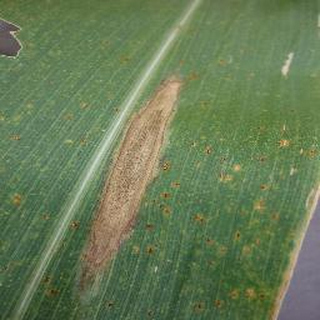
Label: corn_northern_leaf_blight